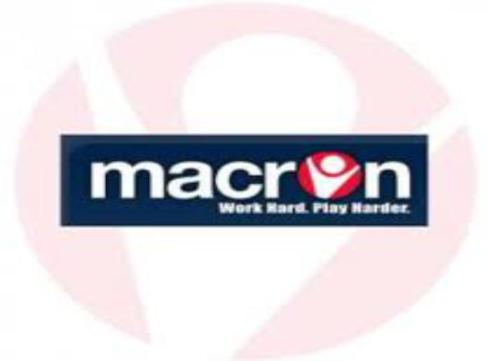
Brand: macron
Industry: Sports